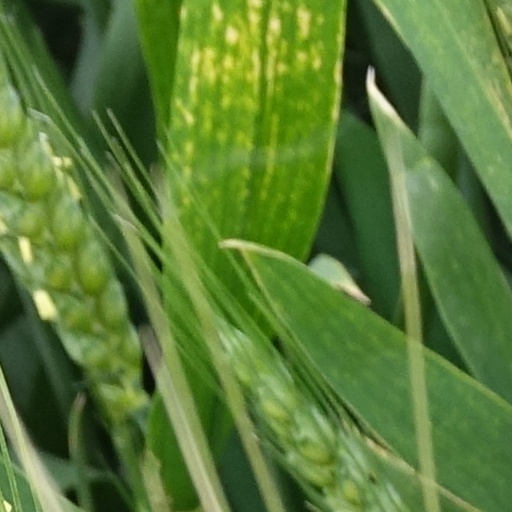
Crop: wheat